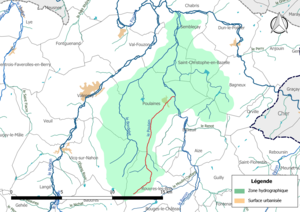
Carte du cours d'eau «
Le Poulain est un cours d'eau français qui coule dans le département de l'Indre. C'est un affluent du Renon en rive droite et donc un sous-affluent de la Loire.